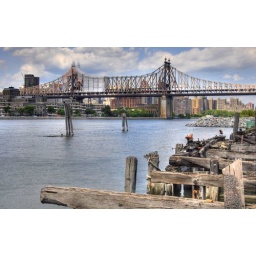
59 street bridge in HDR